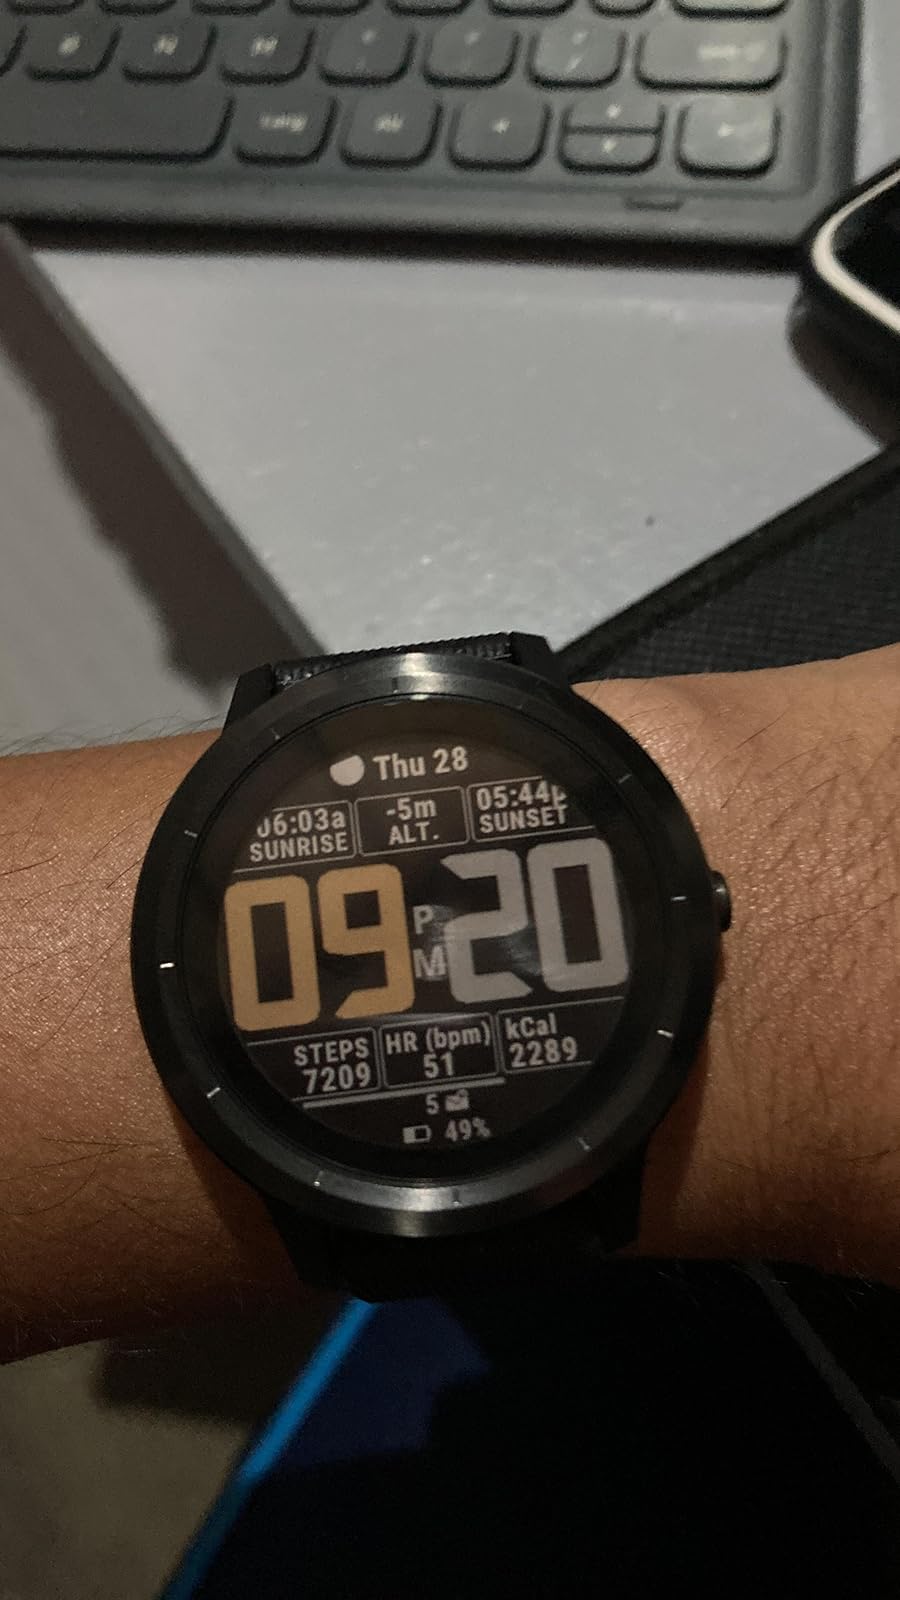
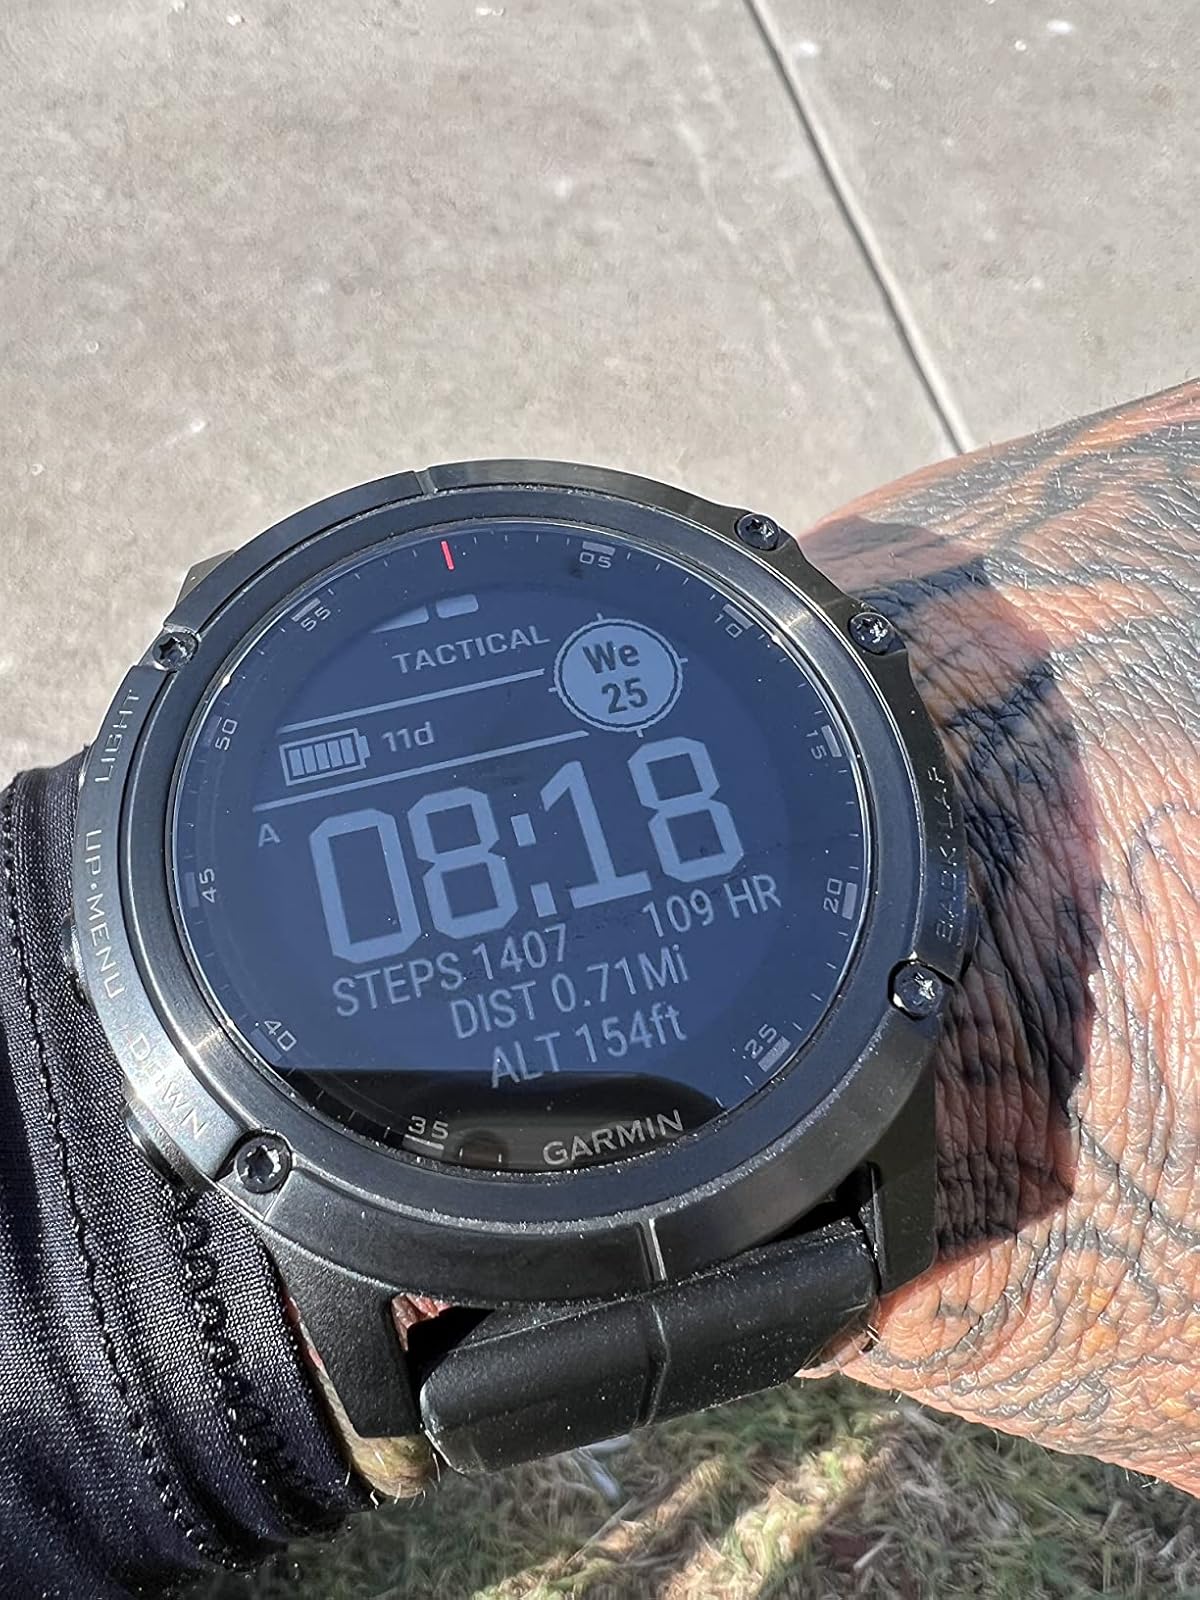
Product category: smartwatch
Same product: no